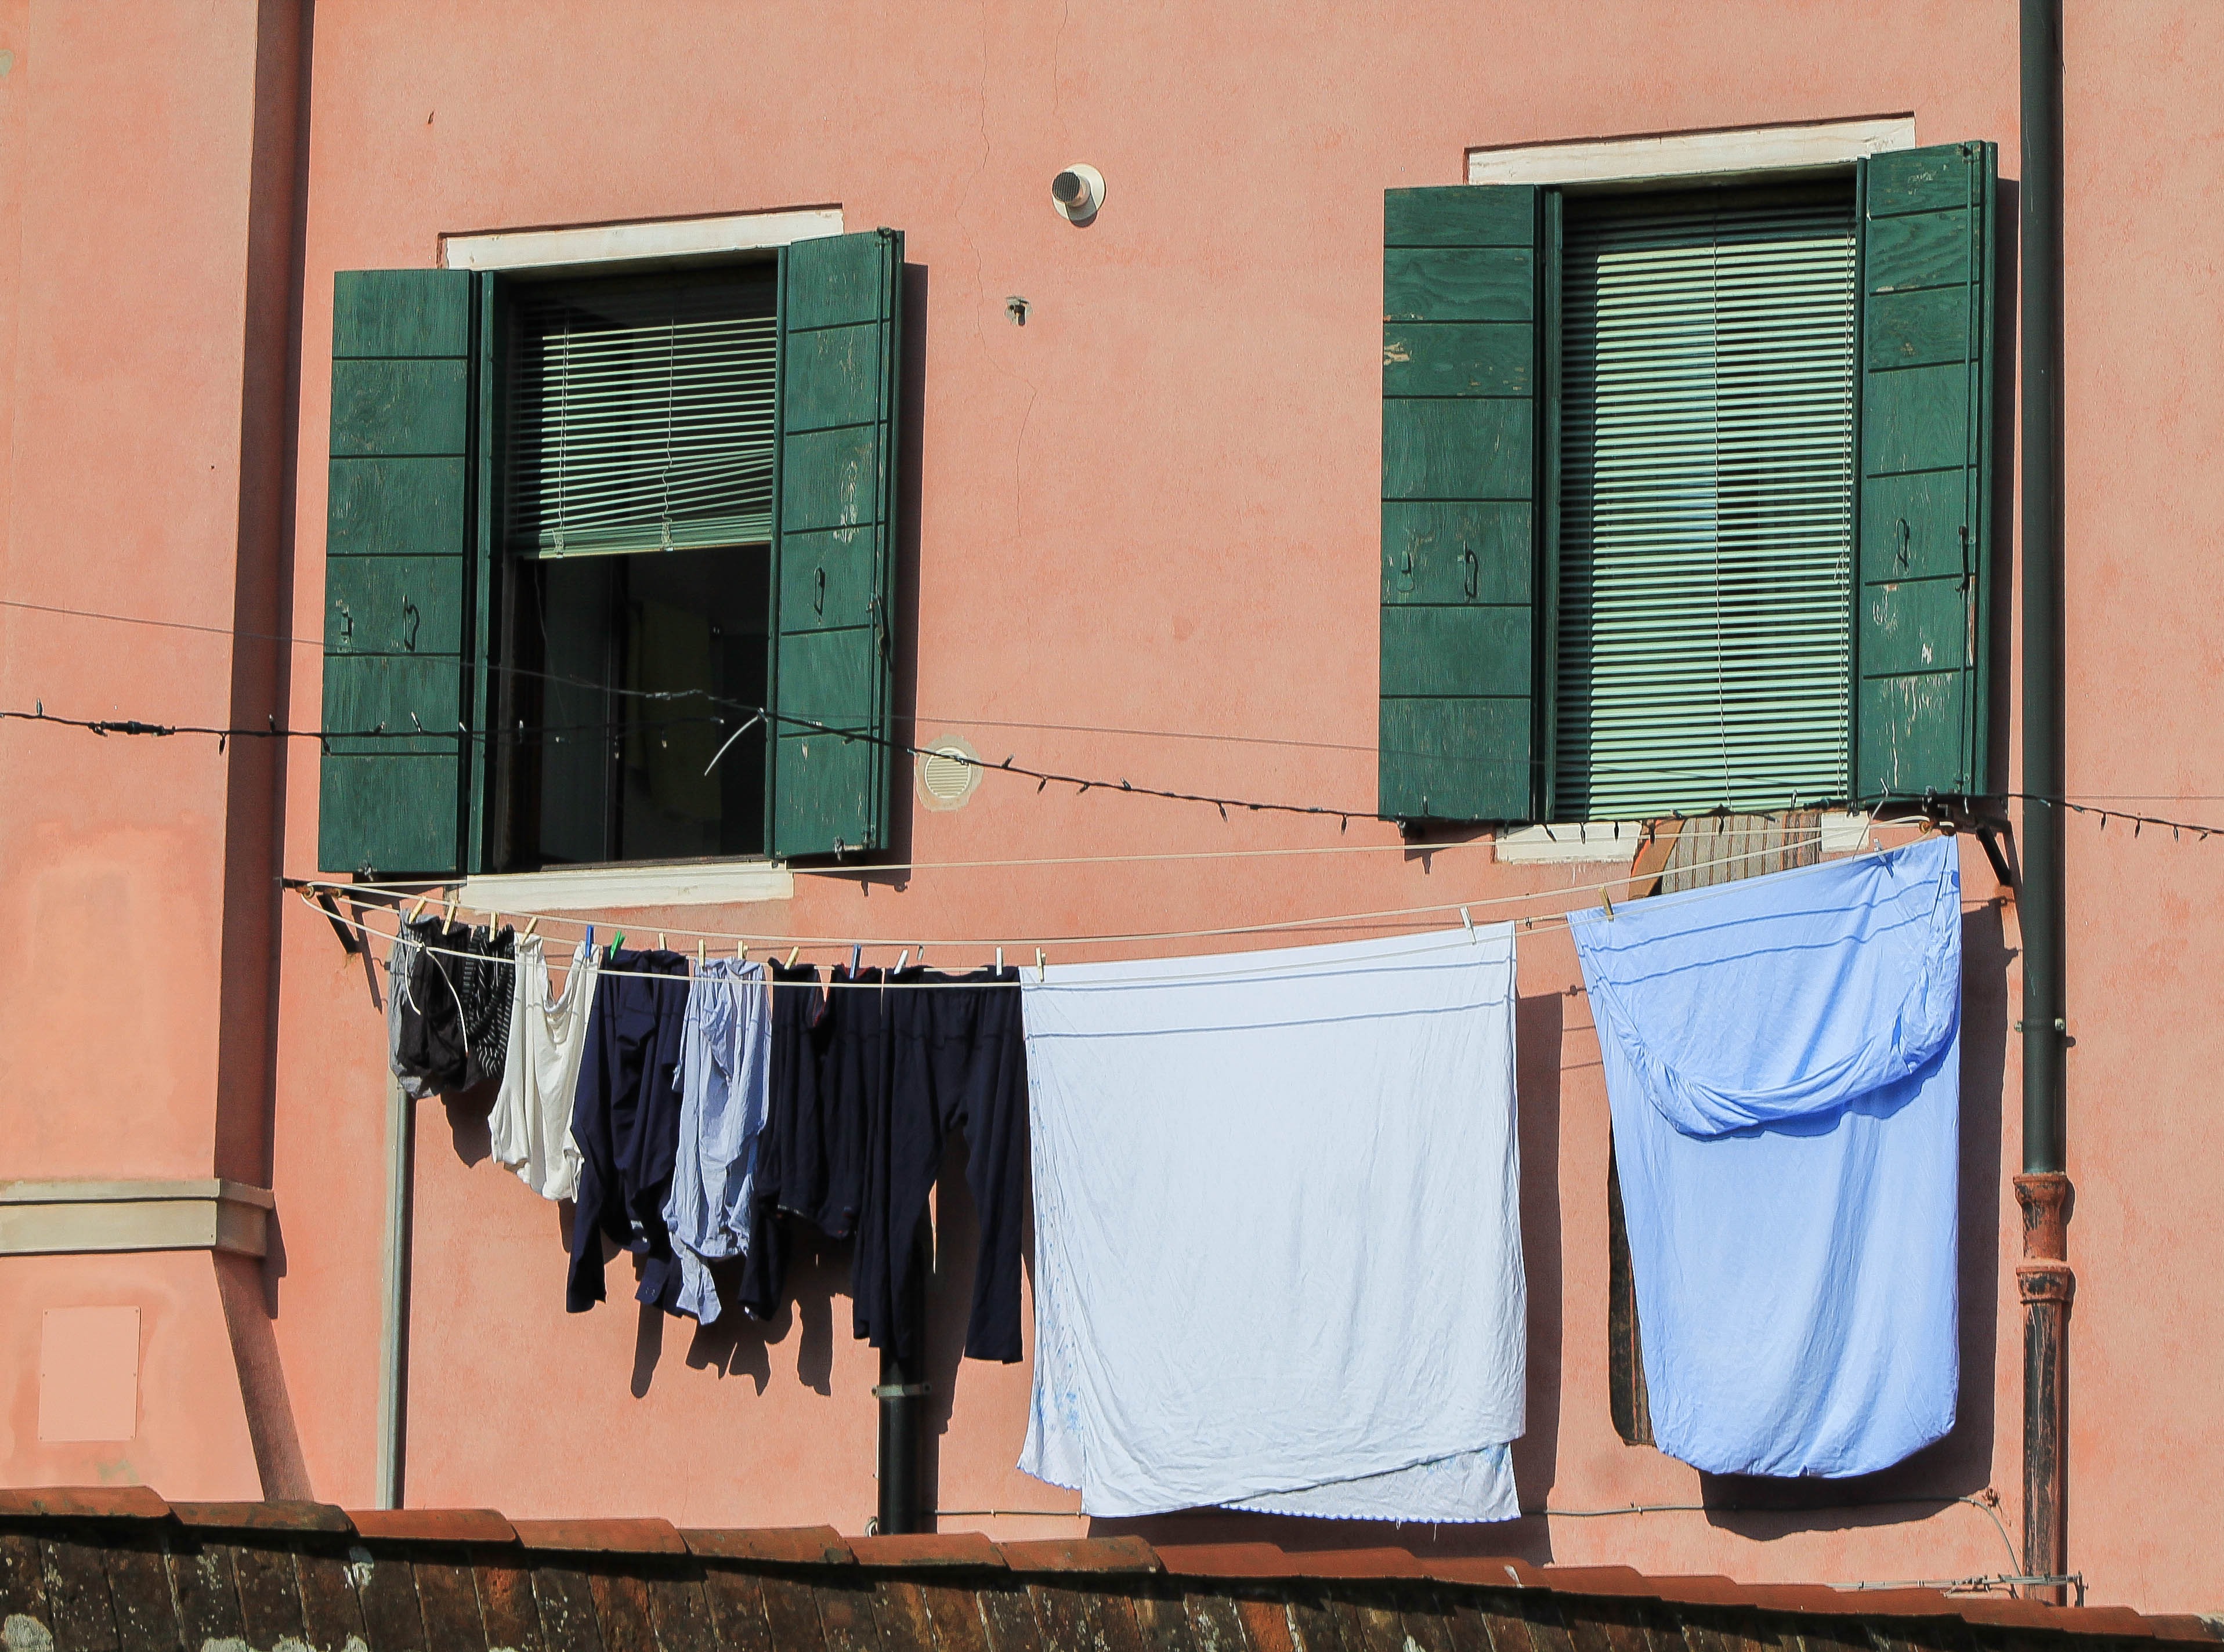
wood, house, window, home, wall, balcony, color, italy, facade, venice, blue, room, interior design, genre painting, street view, window covering, window treatment